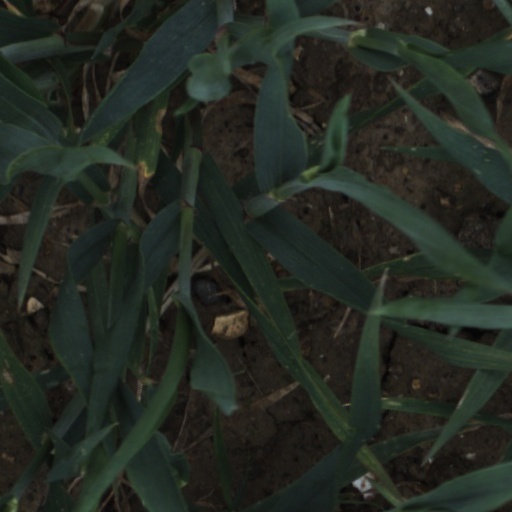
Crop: wheat